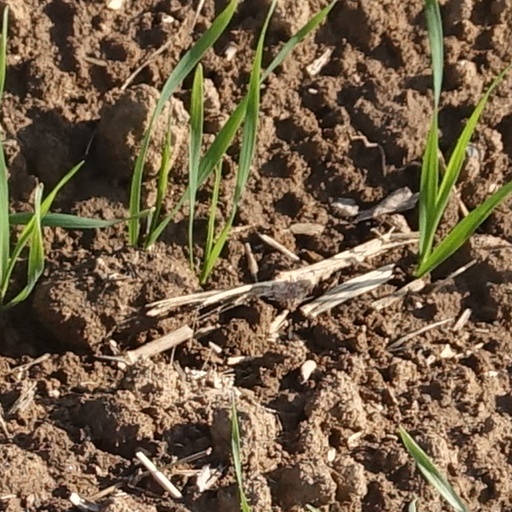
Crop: wheat